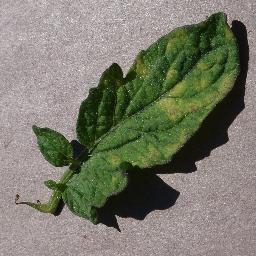
Label: Tomato___Leaf_Mold